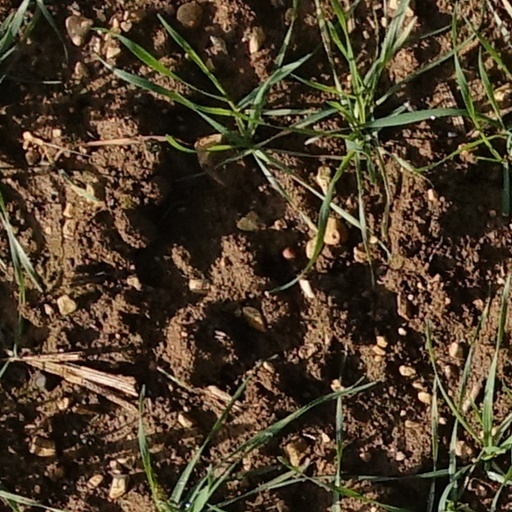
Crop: wheat